Trichothecene

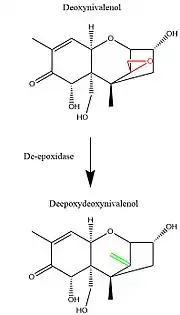
Biological approach to trichothecene decontamination. De-epoxidases are capable of reducing epoxide rings (red) to double bond groups (green) which significantly reduces the toxicity of trichothecenes.

Trichothecenes are mycotoxins produced by molds that frequently contaminate stores of grain products. This makes trichothecene contamination a significant public health problem, and many areas have strict limits on permitted trichothecene content. For example, in the European Union, only .025 ppm of T-2 toxin is permissible in bakery products intended for human consumption. The molds that can produce trichothecenes grow well in dark, temperate places with high moisture content. Therefore, one of the best ways to prevent trichothecene contamination in food products is to store the resources in the proper conditions to prevent the growth of molds. For example, it is generally advised to only store grains in areas with a moisture content of less than 15%. However, if an area has already been contaminated with trichothecene toxins, there are a variety of possible decontamination strategies to prevent further exposure. Treatment with 1% sodium hypochlorite (NaOCl) in 0.1M sodium hydroxide (NaOH) for 4–5 hours has been shown to inhibit the biological activity of T-2 toxin. Incubation with aqueous ozone at approximately 25 ppm has also been shown to degrade a variety of trichothecenes through a mechanism involving oxidation of the 9, 10 carbon double bond. UV exposure has also been shown to be effective under the right conditions.